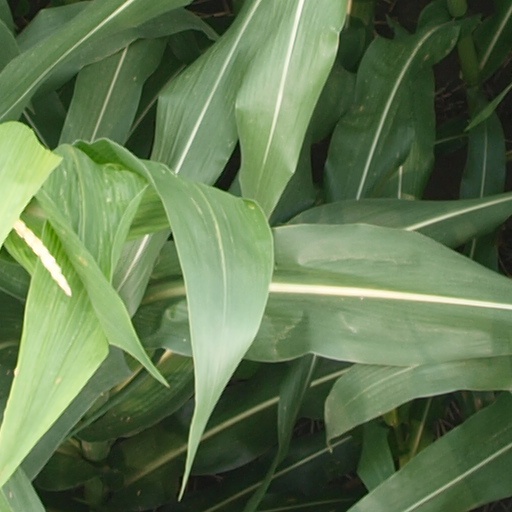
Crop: maize; corn